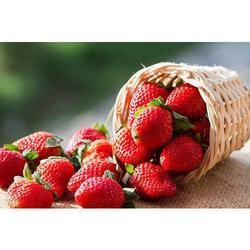
Label: Strawberry